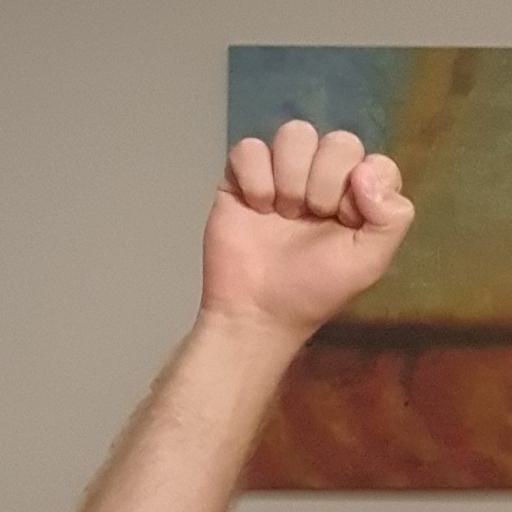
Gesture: fist